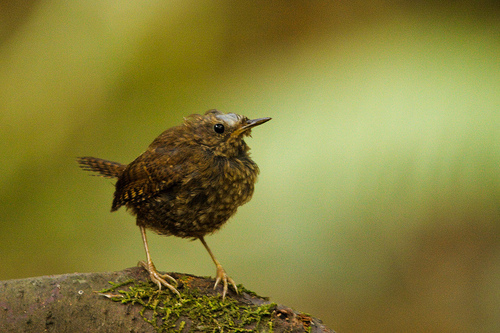
a small brown and orange flecked bird with pale grey crown, yellow beak edges and pale golden tartus and feet.
the bird has a black eyering and brown bill that is small.
a small round bird that is brown with some specks of greenish yellow on it.
this bird has a speckled belly and breast with a short pointy bill.
small brown bird with long brown tarsus and medium brown beaka small bird with a white crown, and brown and yellow speckled feathers covering the rest of its body.
this particular bird has a brown and yellow belly and breasts and small brown billa small bird with yellow spots all over body and a short, pointed beak.
small bird with short pointed beak, whitish crown with yellow and brown covering the rest od its body
this is a small dark brown bird with light brown specks mixed in, beak is short and pointy and the feet are long and yellow.
Species: Winter Wren